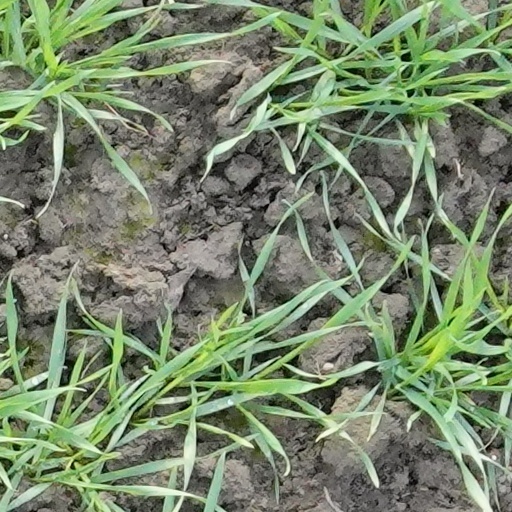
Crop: wheat